Ginette Bingguely-Lejeune

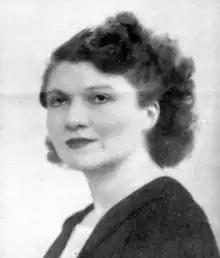
Bingguely-Lejeune in 1948 by Kay Vaughan

Ginette Bingguely-Lejeune born Georgette Lejeune (1895-1969) was a French sculptor known for her portrait busts of notable individuals.